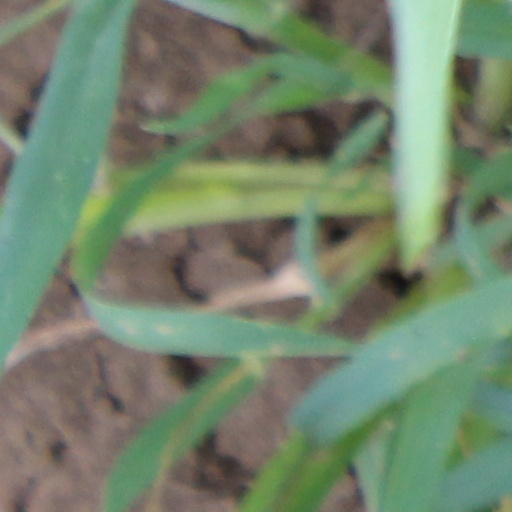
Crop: wheat